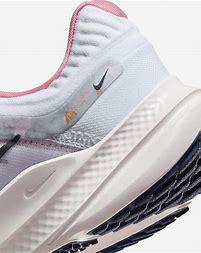
Brand: Nike
Model: Quest 5